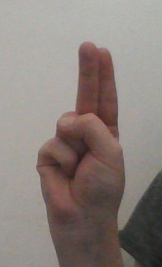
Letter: taa